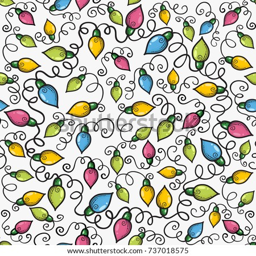
vector seamless pattern with christmas lights garlands on the white background .